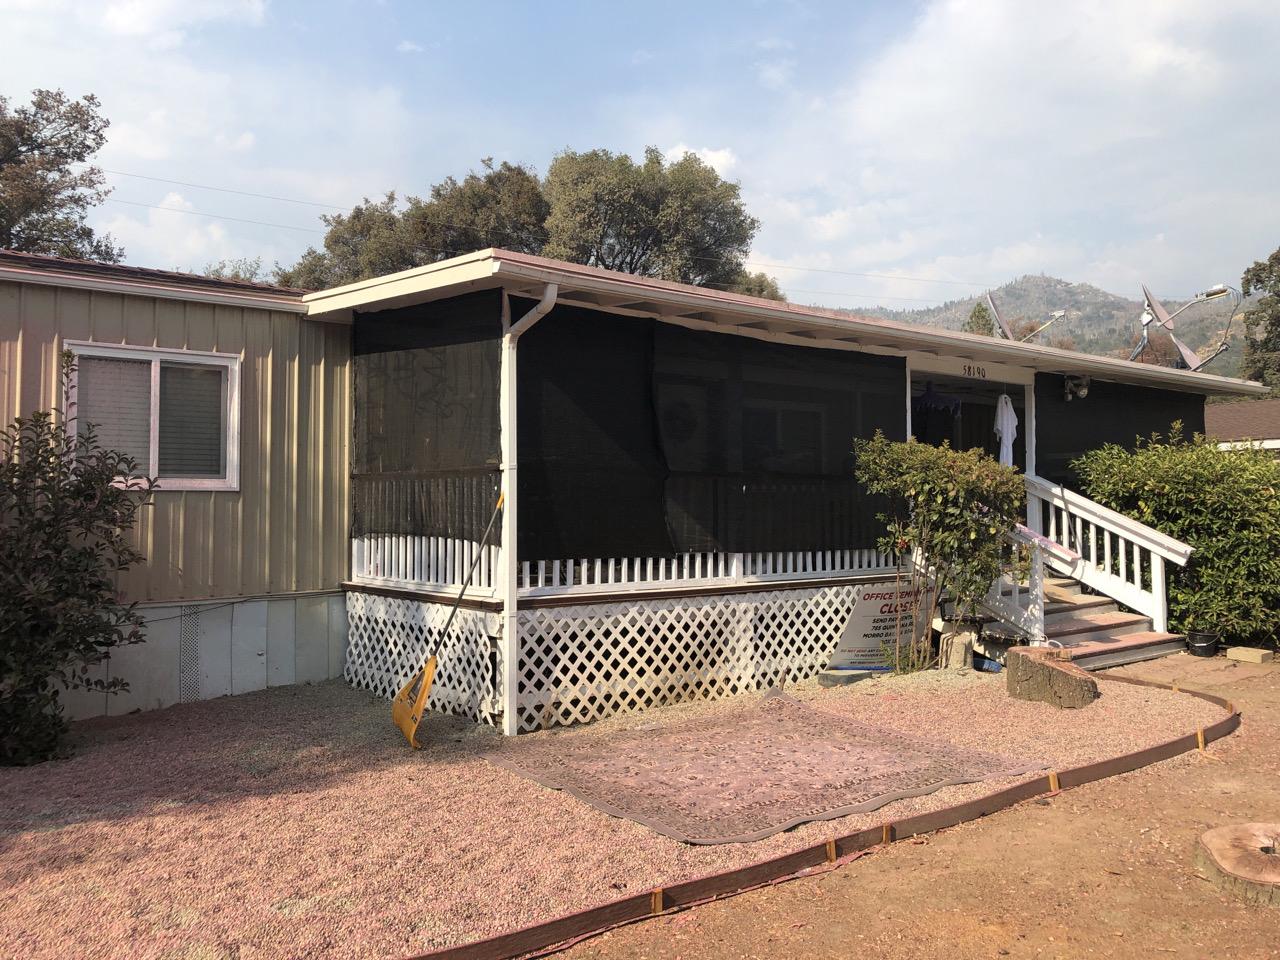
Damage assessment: no_damage